Nikon

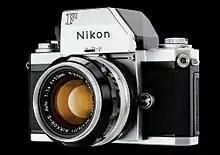
Nikon F FTN Camera

Founded in 1917 as "Nippon Kōgaku Kōgyō Kabushikigaisha" ( "Japan Optical Industries Corporation"), the company was renamed "Nikon Corporation", after its cameras, in 1988. The name "Nikon", which dates from 1946, was originally intended only for its small-camera line, spelled as "Nikkon", with an addition of the "n" to the "Nikko" brand name. The similarity to the Carl Zeiss AG brand "ikon", would cause some early problems in Germany as Zeiss complained that Nikon violated its trademarked camera. From 1963 to 1968 the Nikon F in particular was therefore labeled 'Nikkor'.